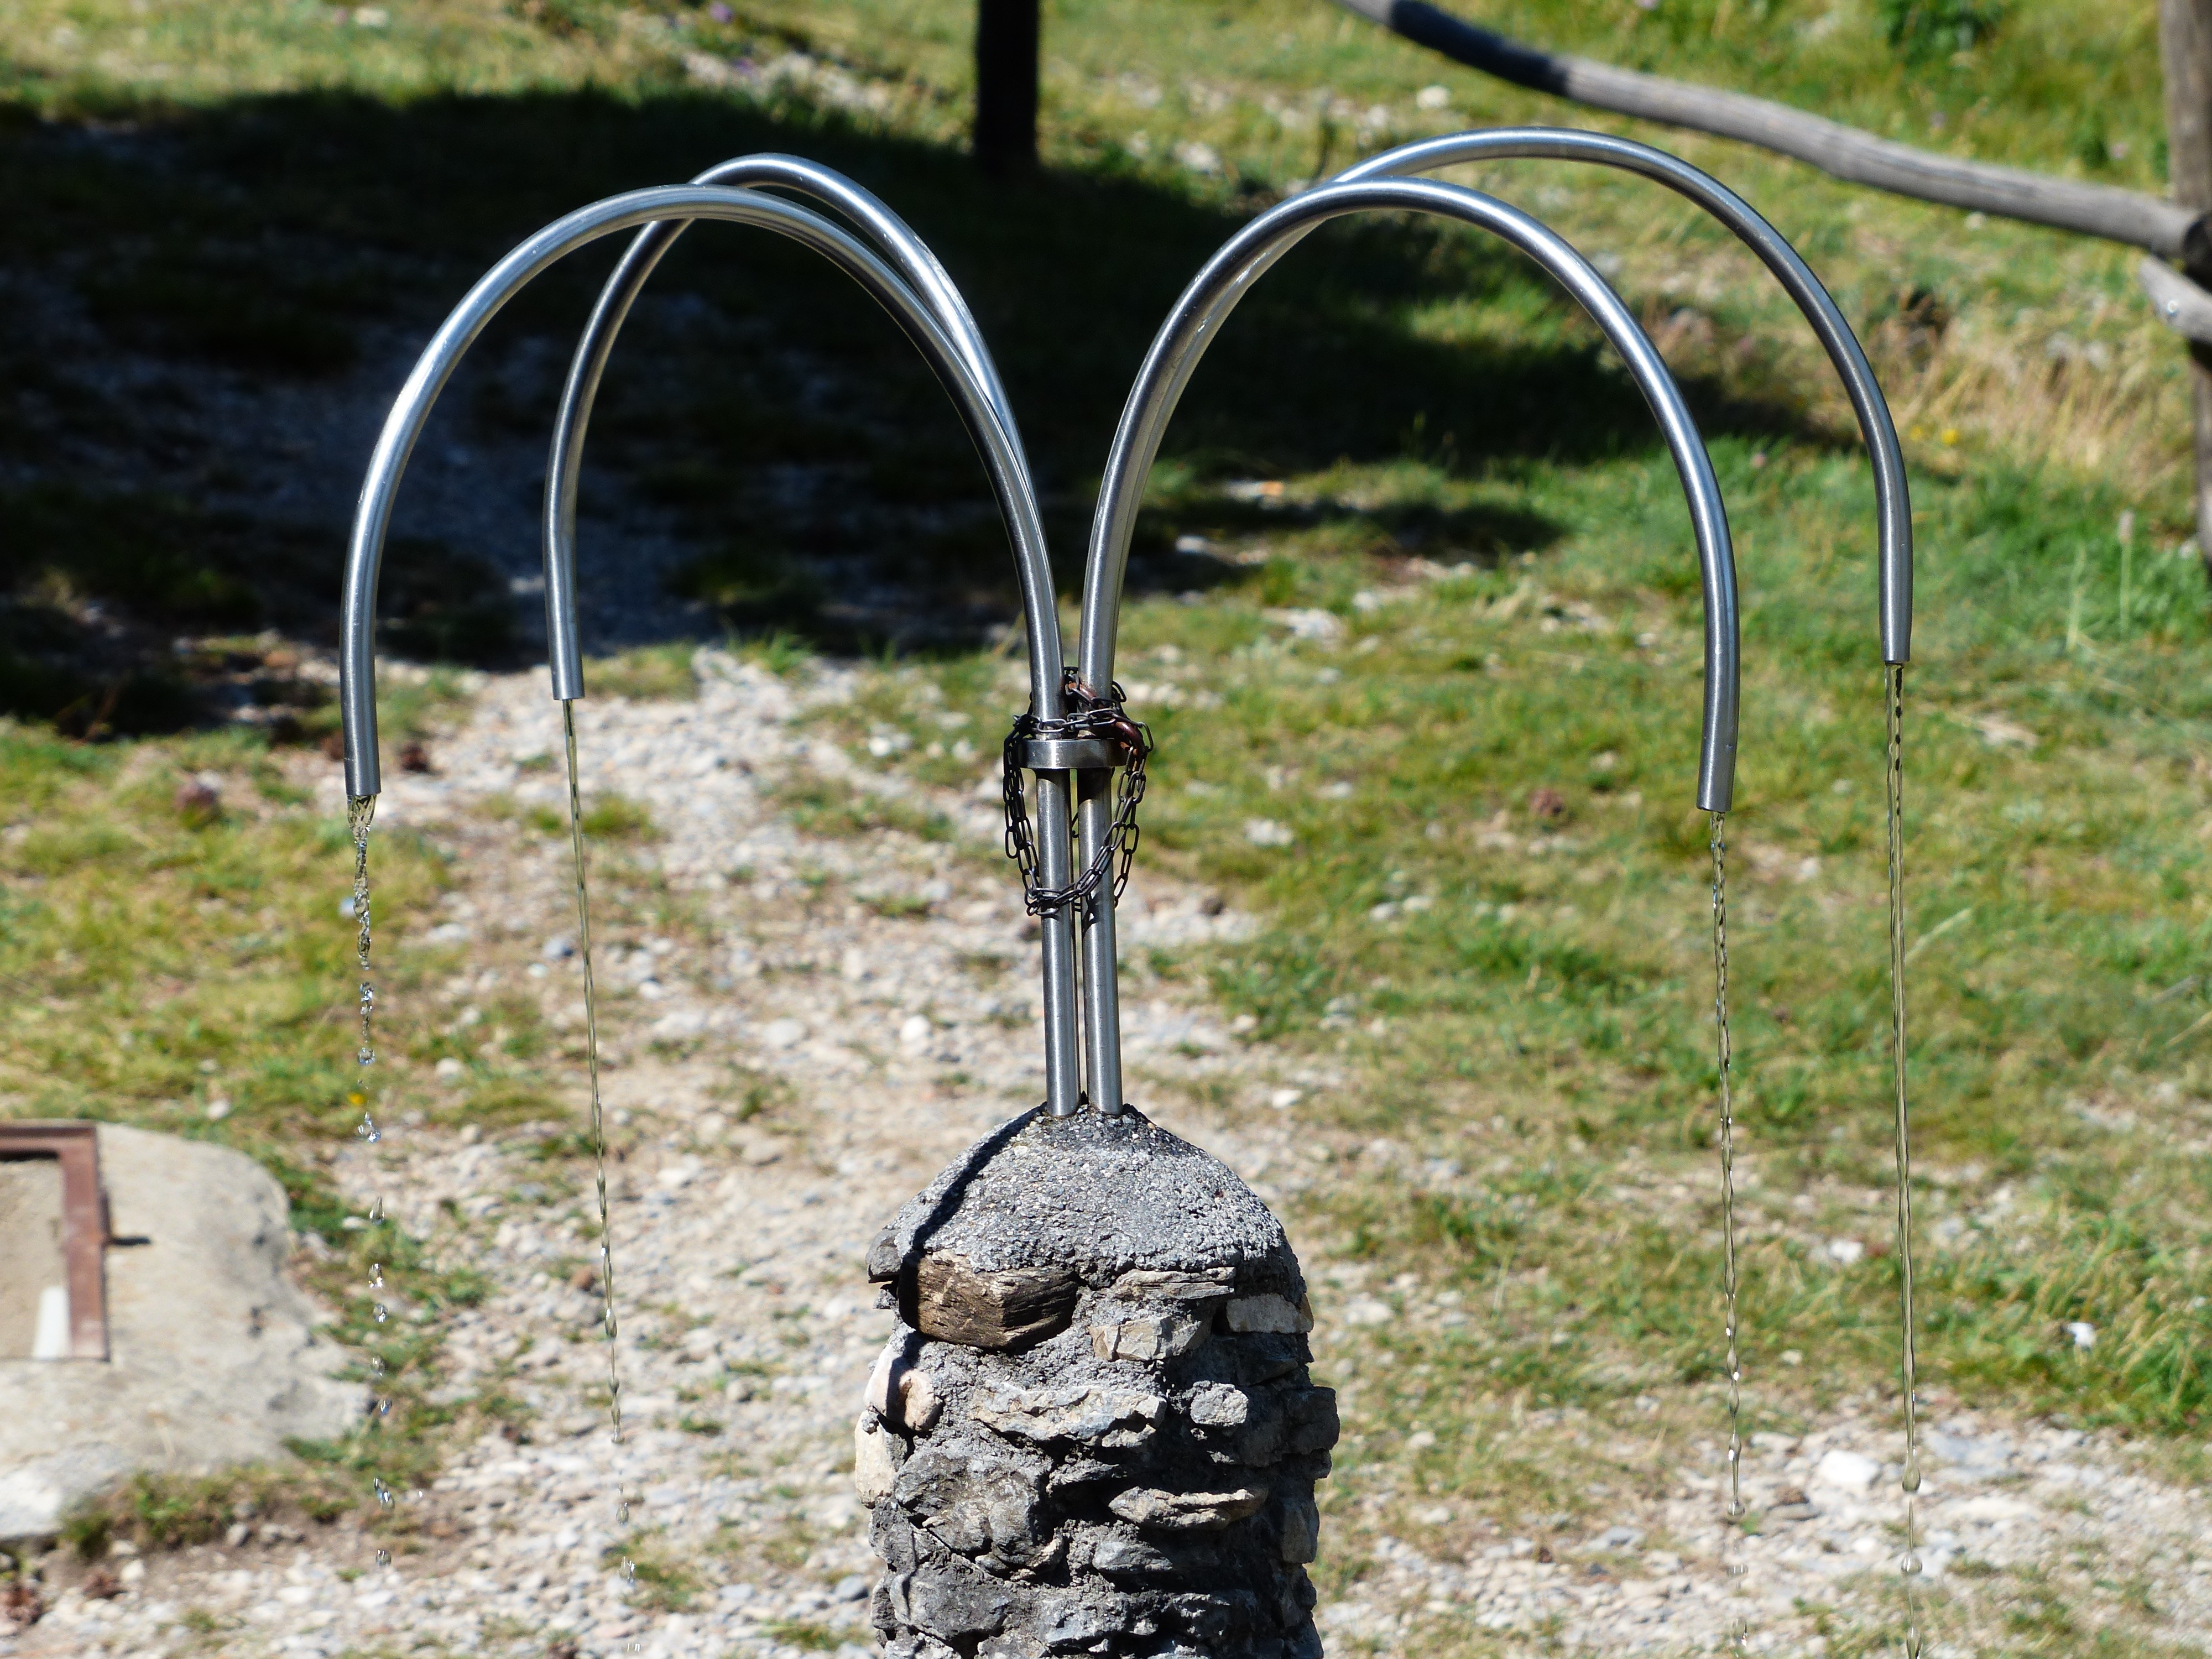
water, grass, stone, flow, metal, garden, drip, sculpture, refreshment, fountain, iron, water dispenser, stone fountain